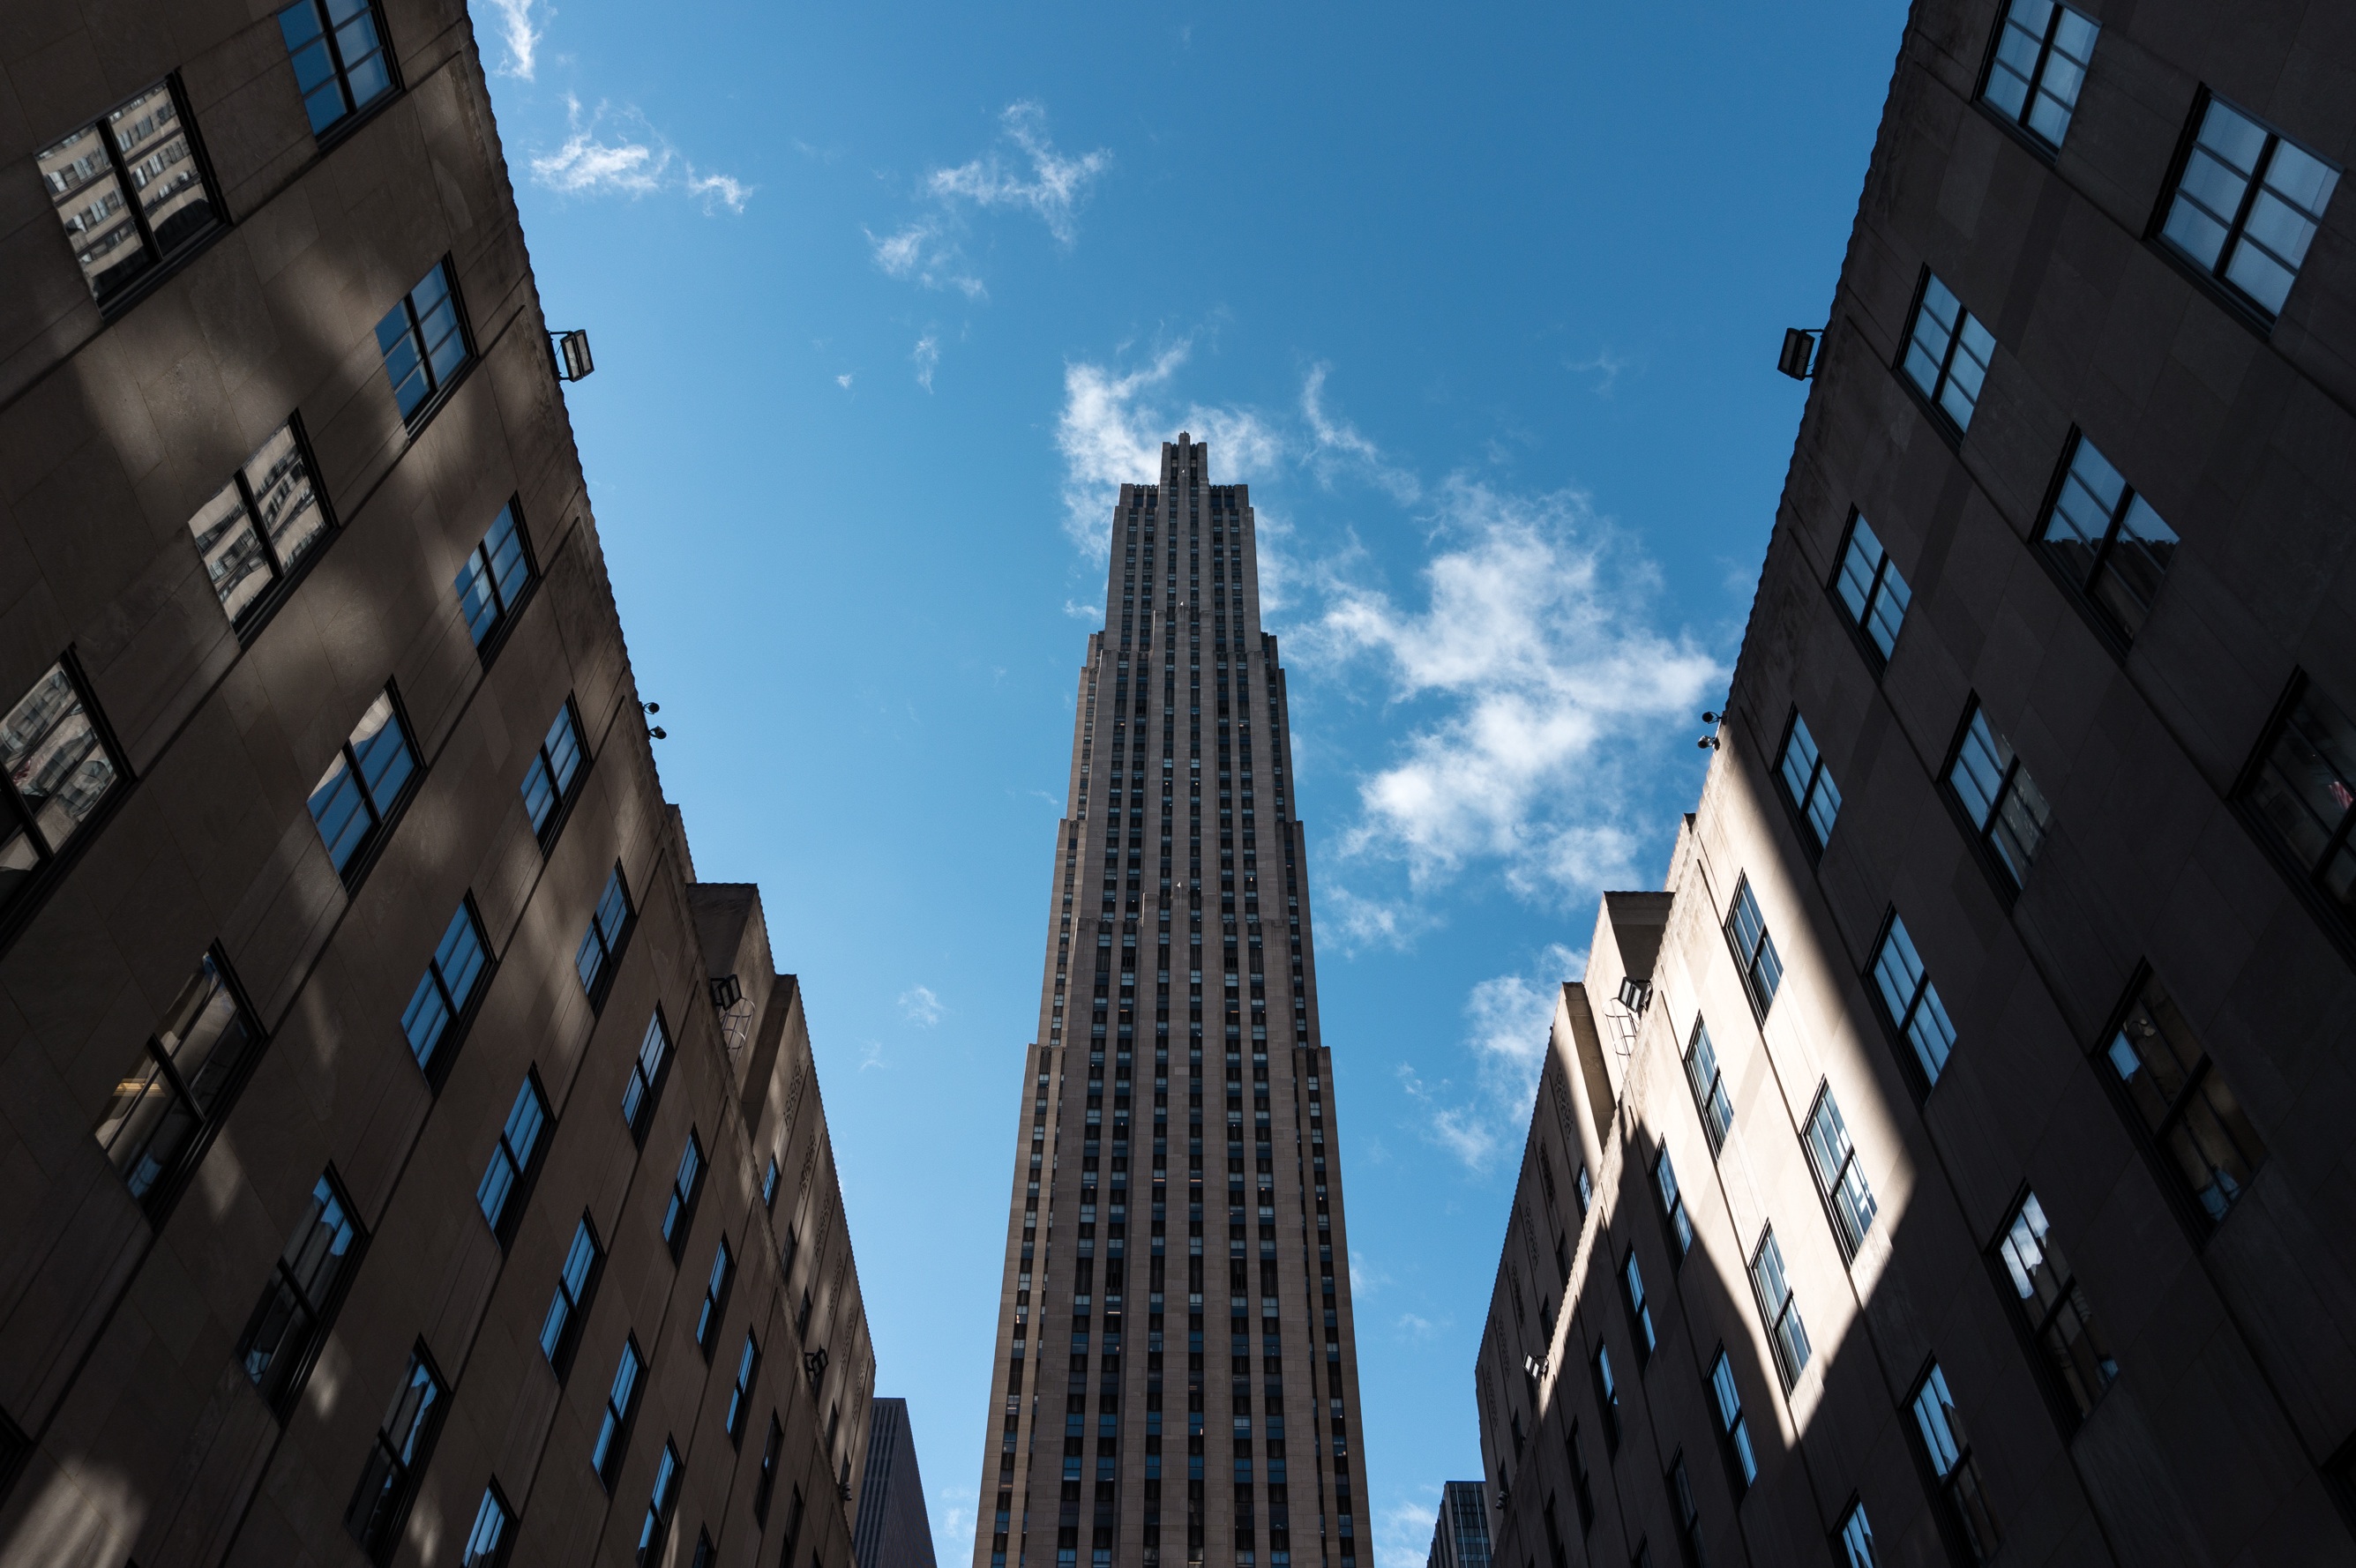
architecture, sky, skyline, building, city, skyscraper, cityscape, downtown, reflection, tower, landmark, facade, blue, tower block, rockefeller center, metropolis, urban area, human settlement, metropolitan area